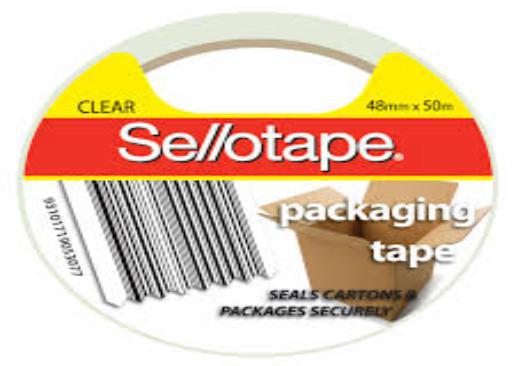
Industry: Necessities